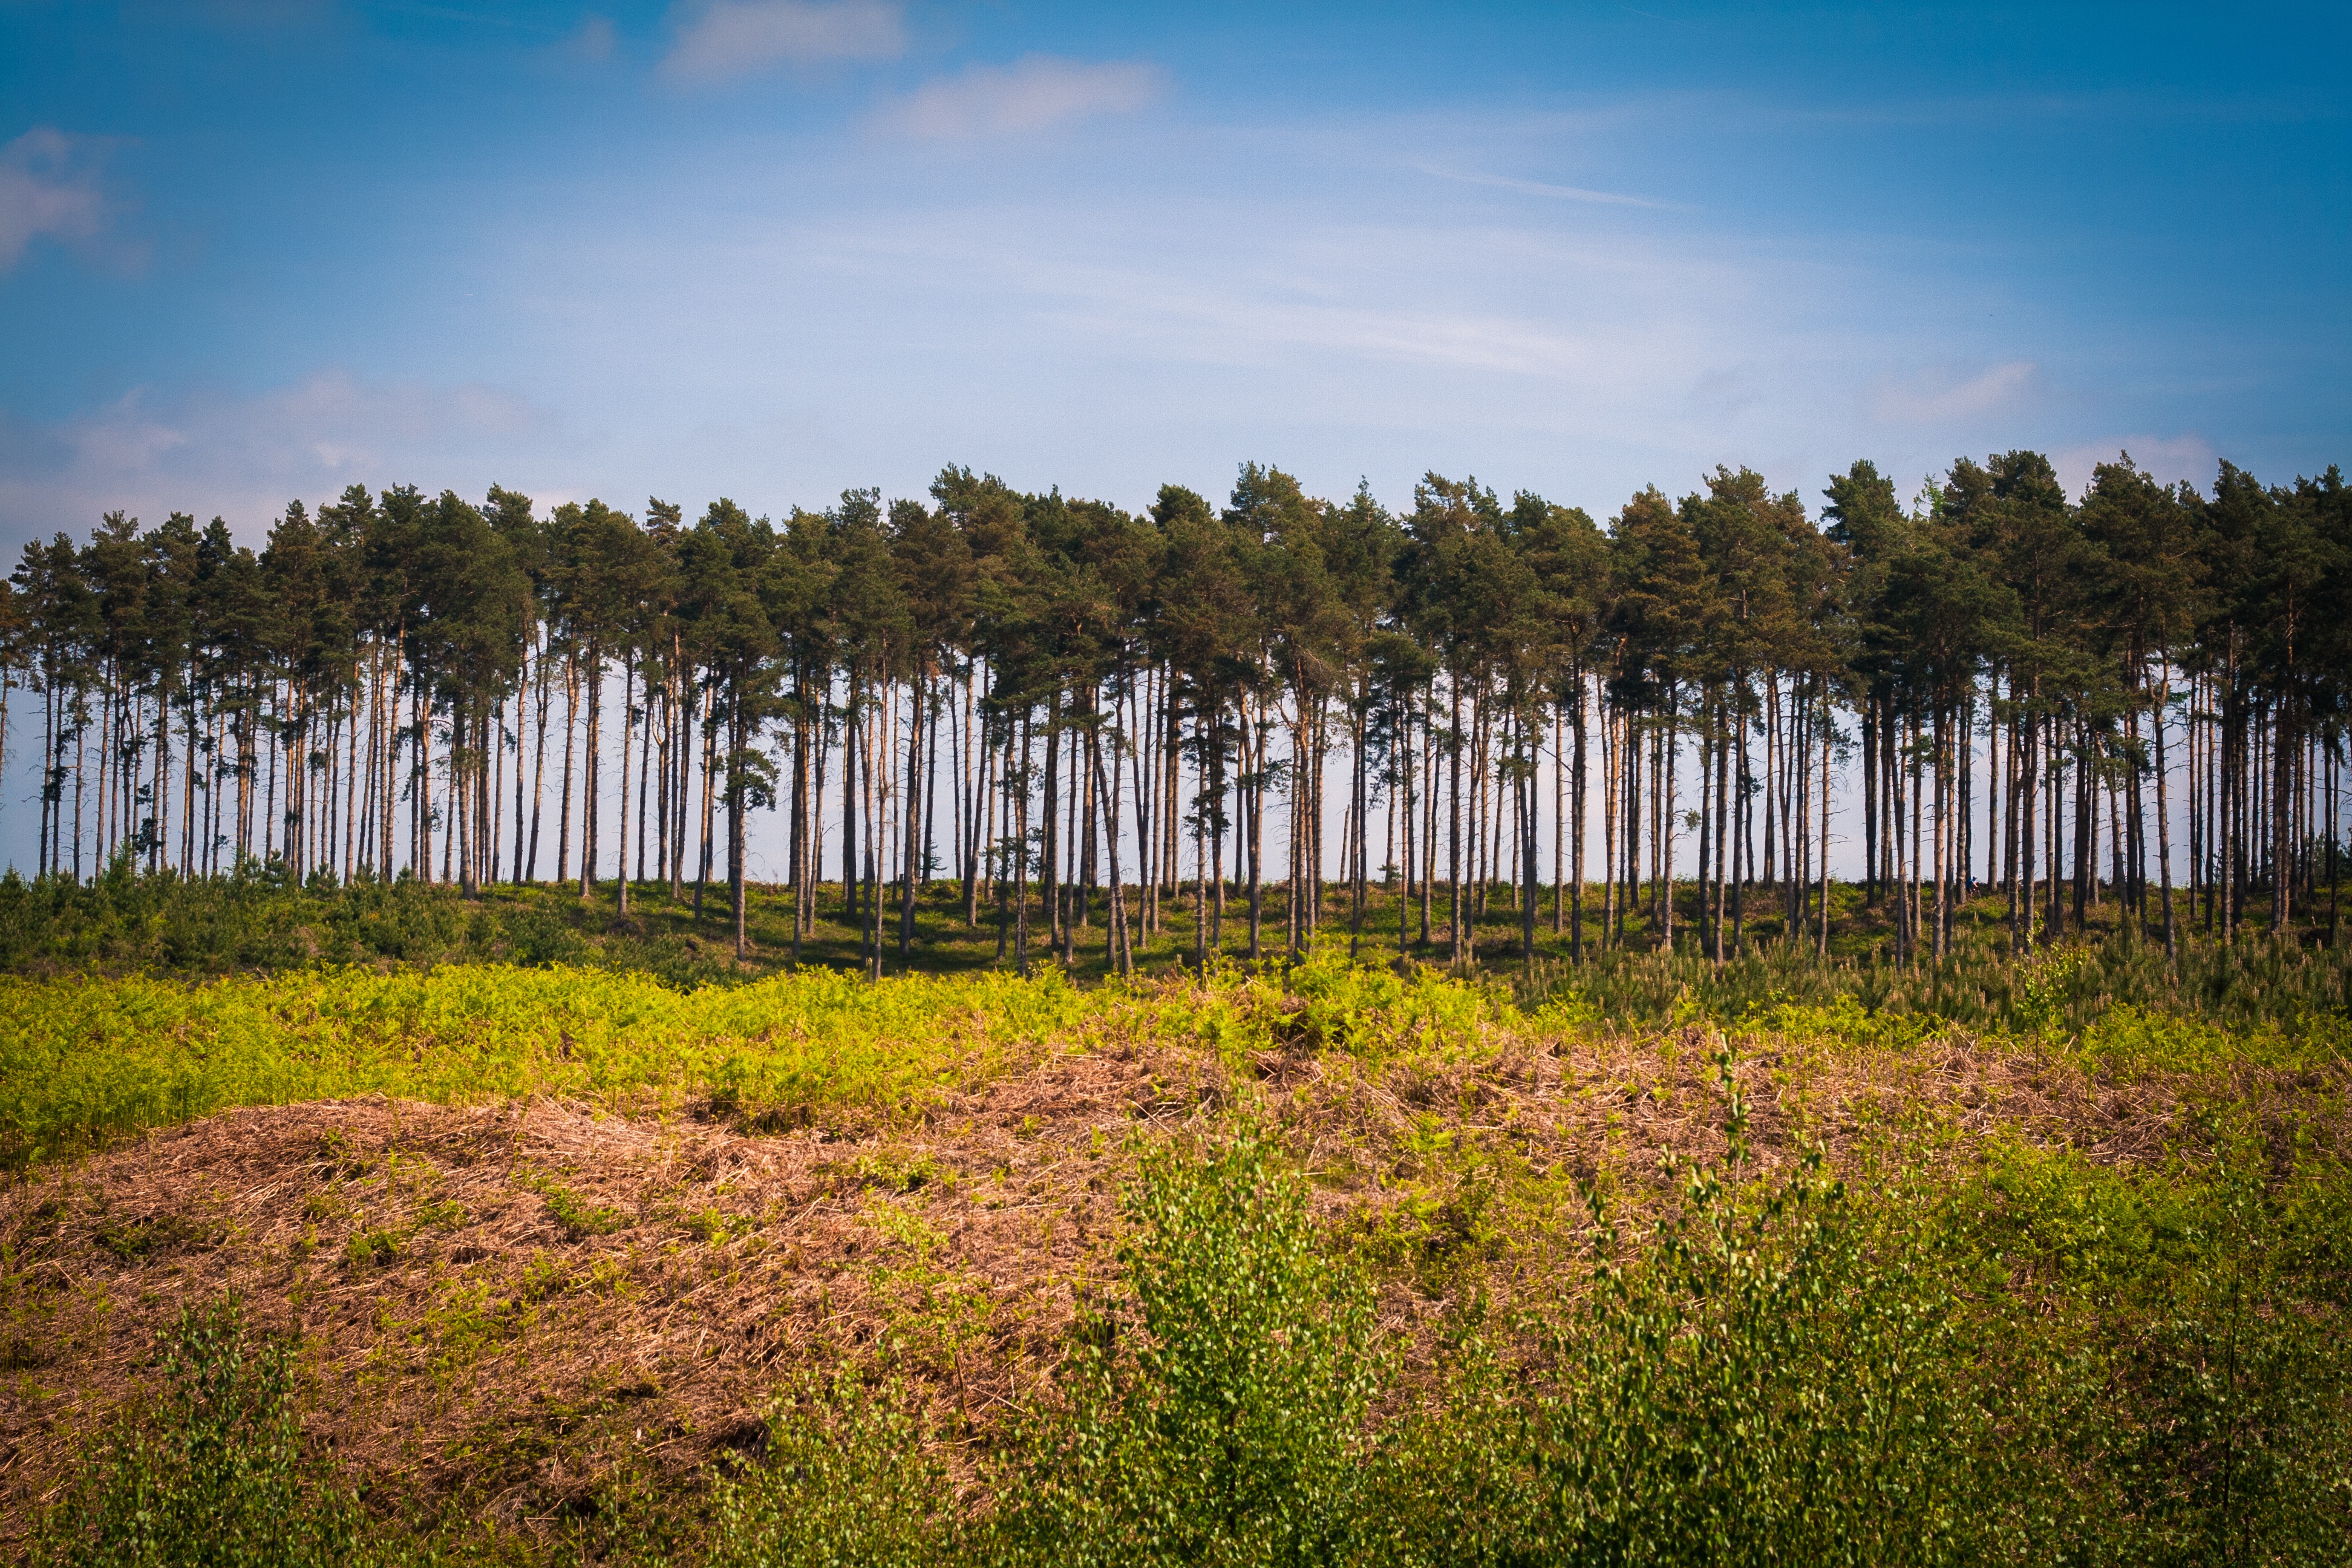
landscape, coast, tree, nature, grass, horizon, marsh, field, sunlight, morning, reflection, autumn, agriculture, wetland, plantation, habitat, ecosystem, rural area, natural environment, woody plant